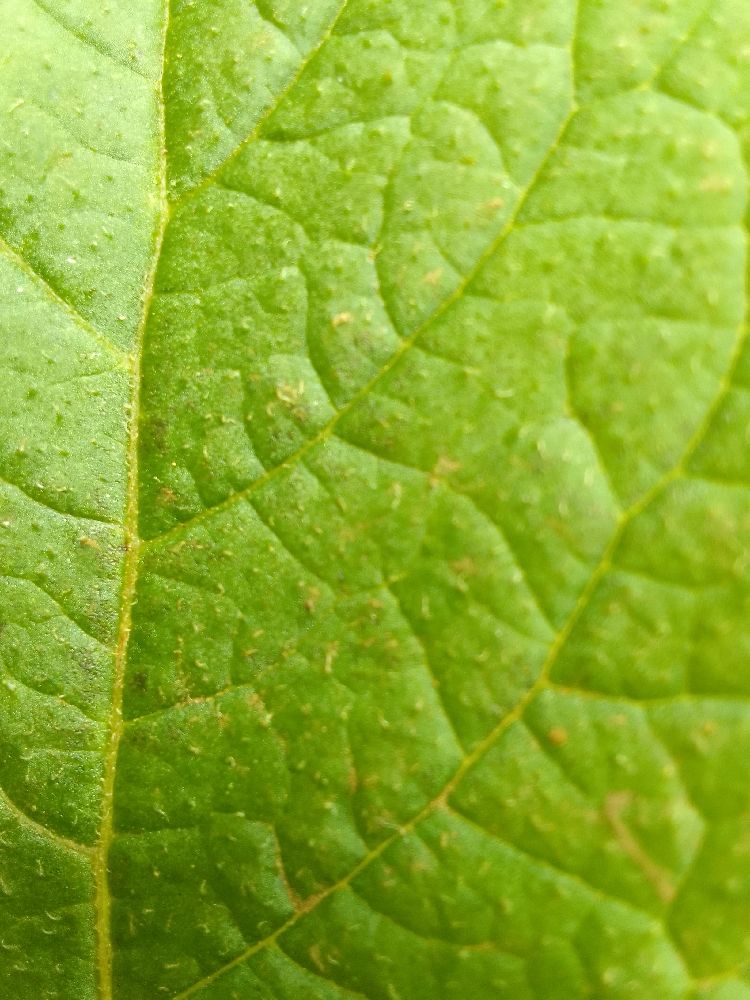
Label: Healthy